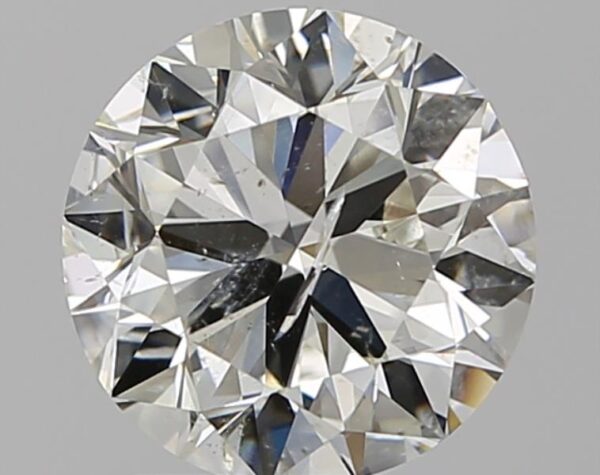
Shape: round
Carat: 1.5
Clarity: SI2
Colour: I
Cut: VG
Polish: EX
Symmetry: VG
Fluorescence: SL
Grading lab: HRD
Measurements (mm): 7.16 x 7.24 x 4.5